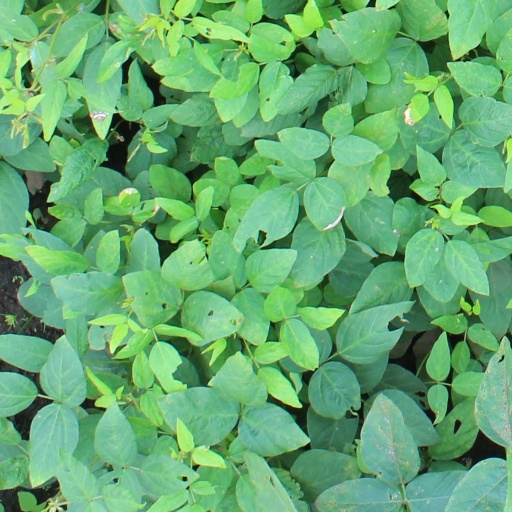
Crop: soybean